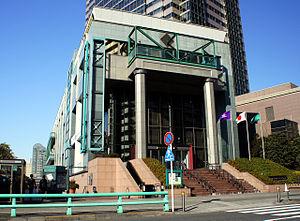
Le musée métropolitain de photographie de Tokyo est un musée consacré à la photographie. Fondé par le Tokyo Metropolitan Government, il est situé à Meguro, à peu de distance de la gare d'Ebisu dans le Sud-Ouest de Tokyo. Le musée dispose également d'une salle de cinéma.